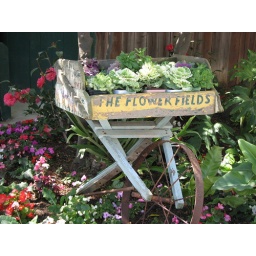
Charming sign near the entrance to the Armstrong Garden Centers' flower fields in Carlsbad, CA.